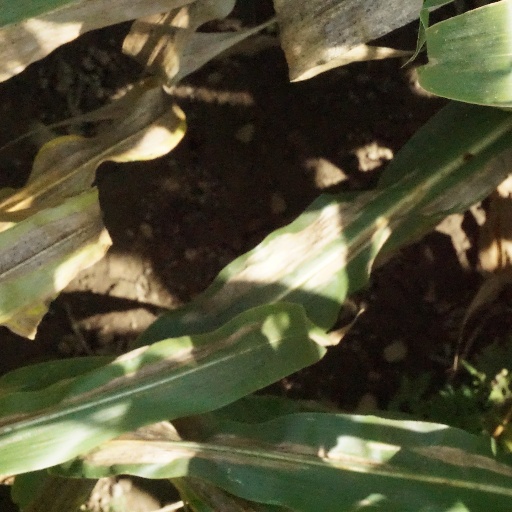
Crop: maize; corn